Beatrix Beauclerk, Duchess of St Albans

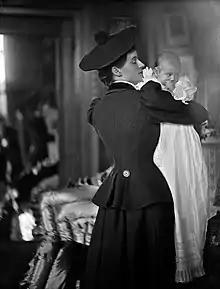
Holding her eldest child, Lady Blanche Beresford

Beatrix Frances Beauclerk, Duchess of St Albans, Marchioness of Waterford, GBE, DGStJ (25 March 1877 – 5 August 1953), born Lady Beatrix Frances Fitzmaurice, was a member of the Anglo-Irish aristocracy, both by birth and through her two marriages.